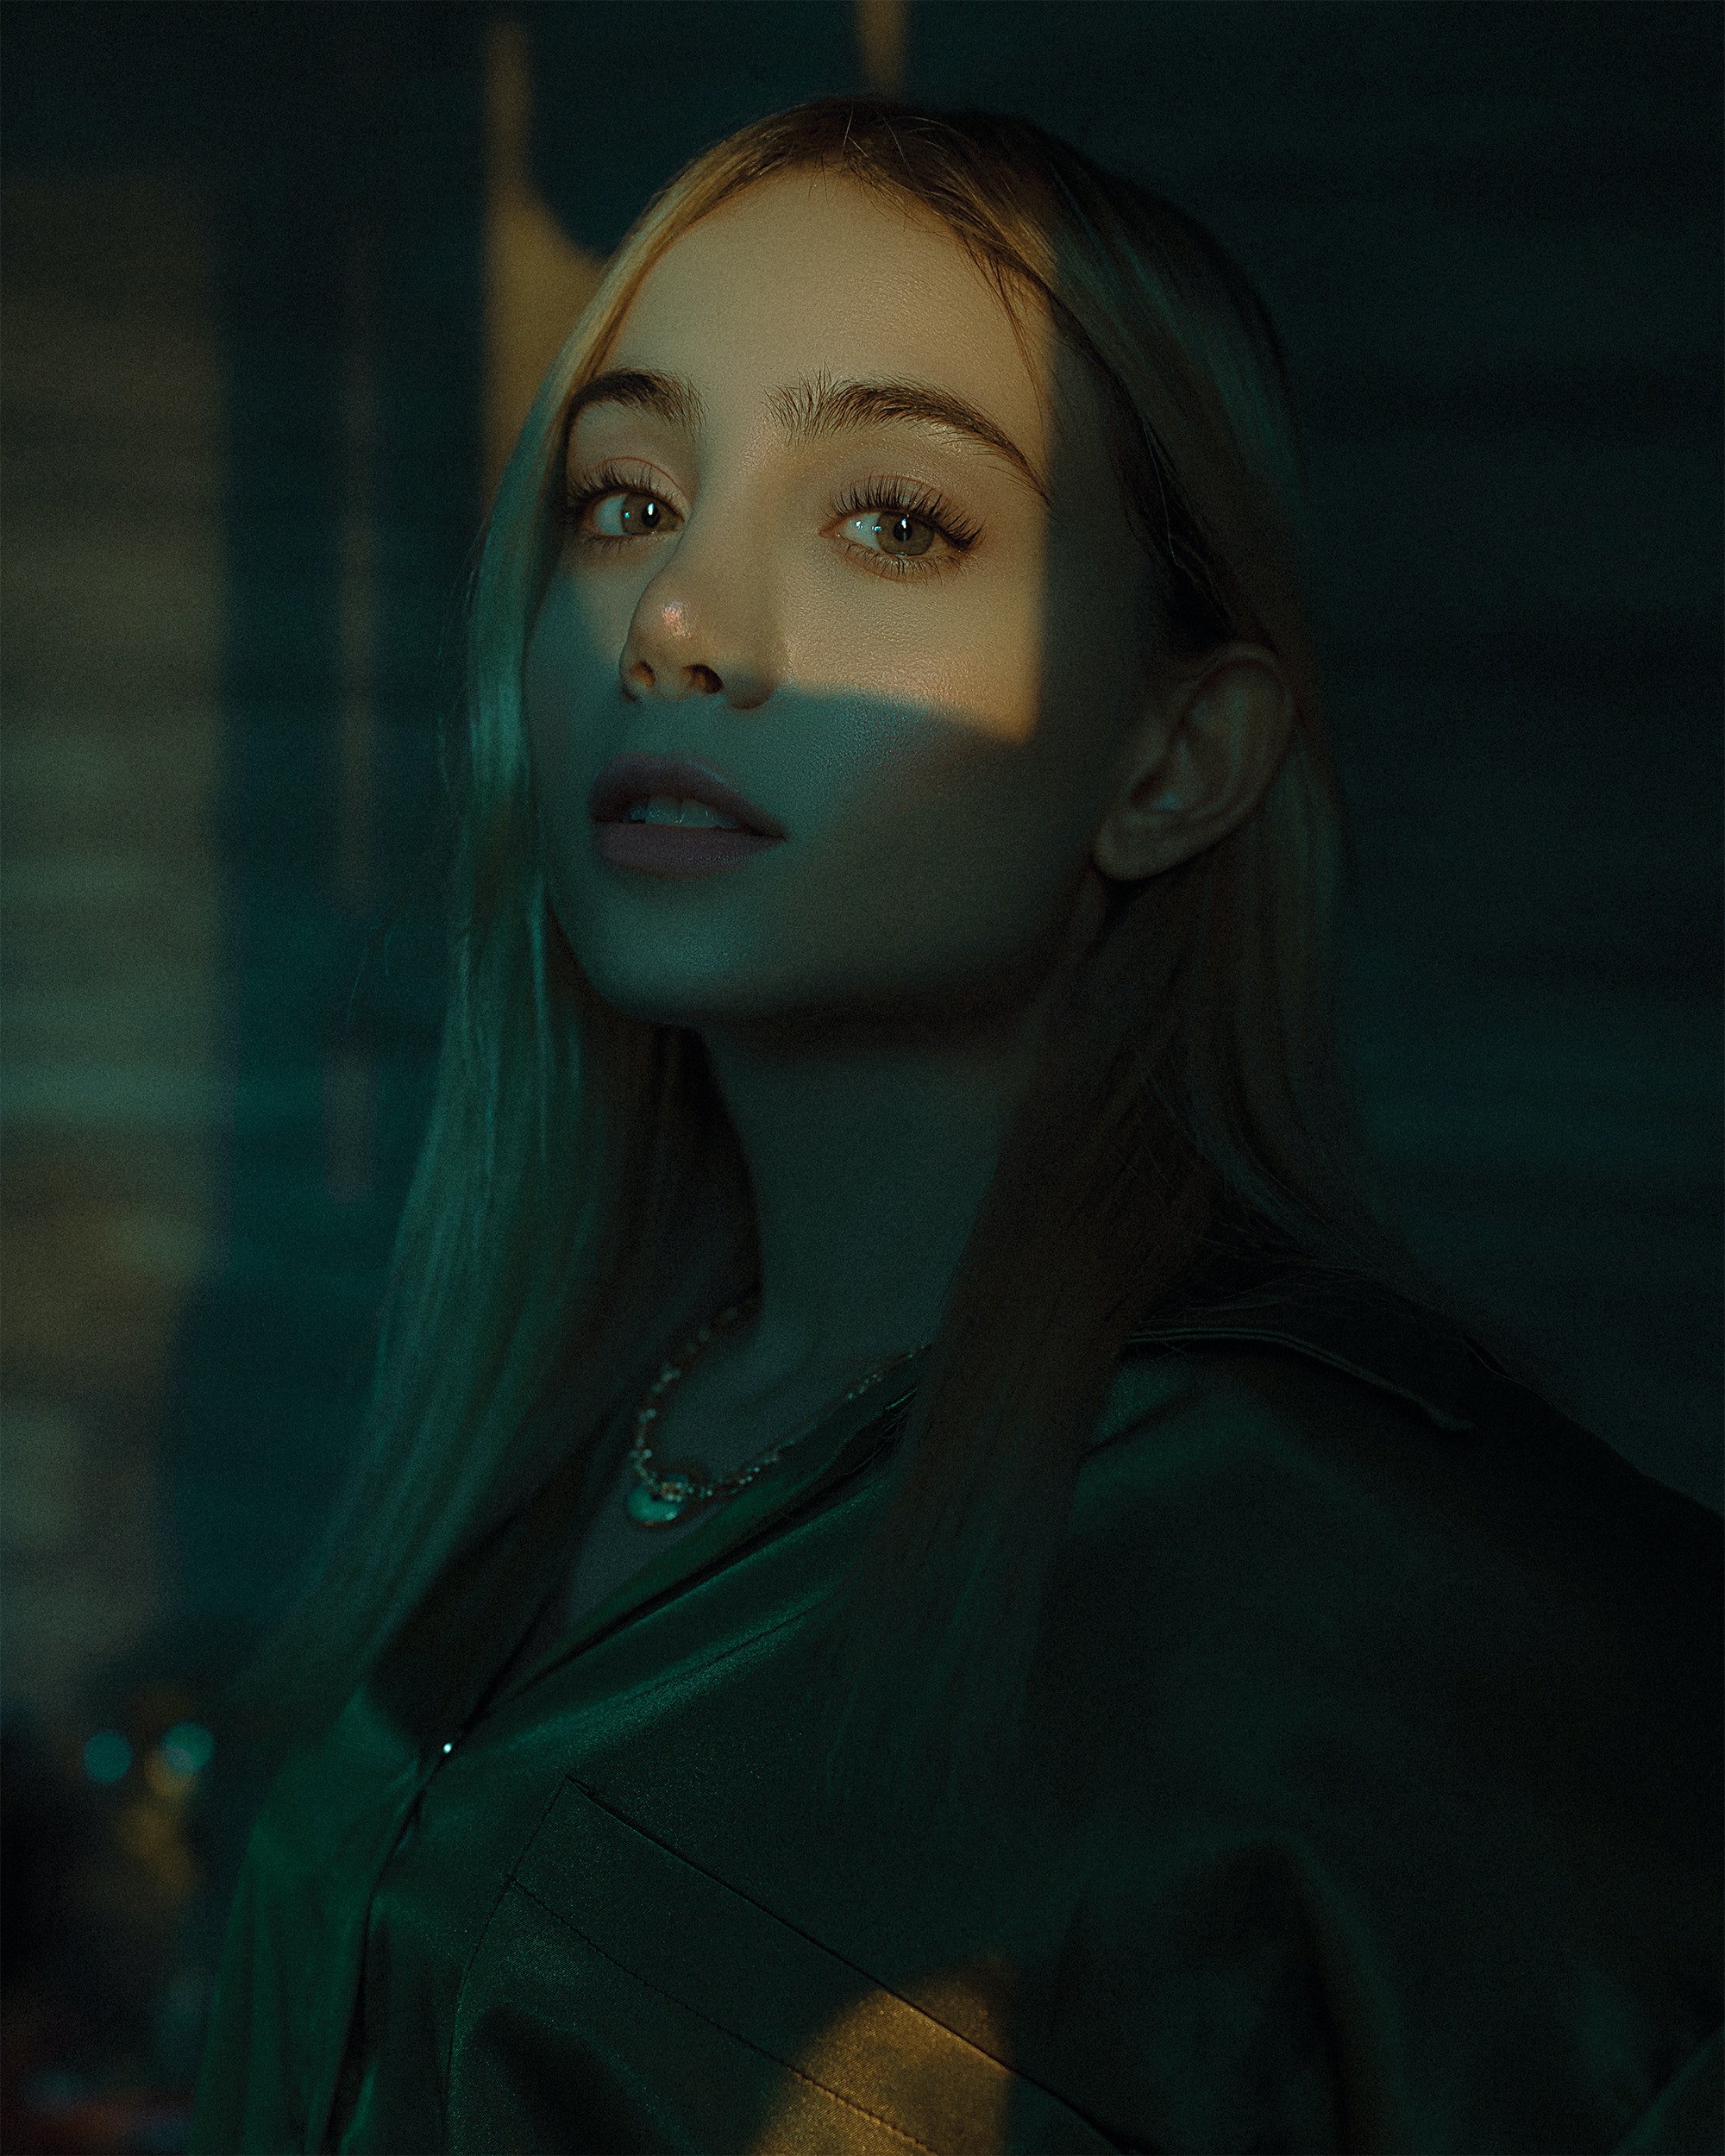
woman, lip, eyelash, flash photography, jaw, doll, iris, art, cg artwork, black hair, wig, fashion design, electric blue, street fashion, painting, toy, brown hair, darkness, layered hair, fun, visual arts, portrait photography, fictional character, illustration, jewellery, portrait